Medieval ships

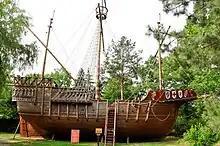
A replica of the "Santa María", the famous carrack of Christopher Columbus.

The carrack was a ship type invented in southern Europe in the 15th century and particularly developed in Portugal in the same century. It was a larger vessel than the caravel. Columbus's flagship, the "Santa María", was a famous example of a carrack. The ships commanded by Vasco da Gama as the São Gabriel, with six sails, a bowsprit, foresail, mizzen, spritsail and two topsails, already had the complete features and the design of the typical carrack.